Mikala Münter

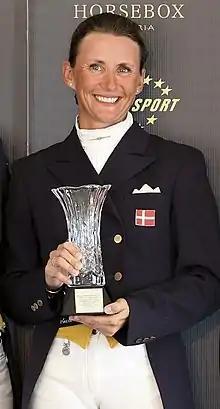

Mikala Münter (formerly Mikala Münter Gundersen; born 26 September 1968) is a Danish-born dressage rider, who has been competing internationally for the United States since 2019. She represented Denmark at the 2014 World Equestrian Games, where she placed 7th with the Danish team in the team dressage competition.